2010 California Golden Bears football team

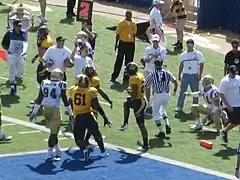
Cal running back Shane Vereen scores in the first quarter.

Cal faced UCLA following a bye week after two straight road losses, while the Bruins came into the matchup on a three-game winning streak with victories against #23 Houston and #7 Texas, with their last victory in Berkeley being in 1998. On the opening possession, the Bears drove downfield in a five-minute scoring drive which was capped off by a 1-yard touchdown run by Shane Vereen. UCLA running back Johnathan Franklin fumbled the ball on the Bruins's second possession deep in UCLA territory, which set up another touchdown run by Veren from 4 yards. The second quarter saw Cal score the third touchdown of the game after a six-minute drive on a 10-yard pass from Kevin Riley to Keenan Allen. In the closing minutes of the second quarter Riley scored on a 1-yard run to put the Bears up 28–0 at the half, as the Cal defense shut down UCLA and limited the Bruins' offensive output to 58 yards.